Target Field

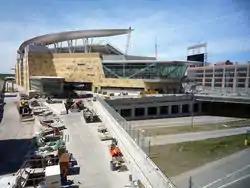
The same site as above, 378 days after the previous photo and approximately two years (733 days) since construction commenced

Mortenson Construction of Minneapolis built the stadium. Metropolitan Mechanical Contractors completed the mechanical contracting. Danny's Construction Company erected the structural steel. Subcontractors involved in the concrete work include CECO Concrete Construction, Gephart Electric, E&J Rebar, Ambassador Steel Corporation, Amsysco Inc., and Nordic Construction/Cemstone.